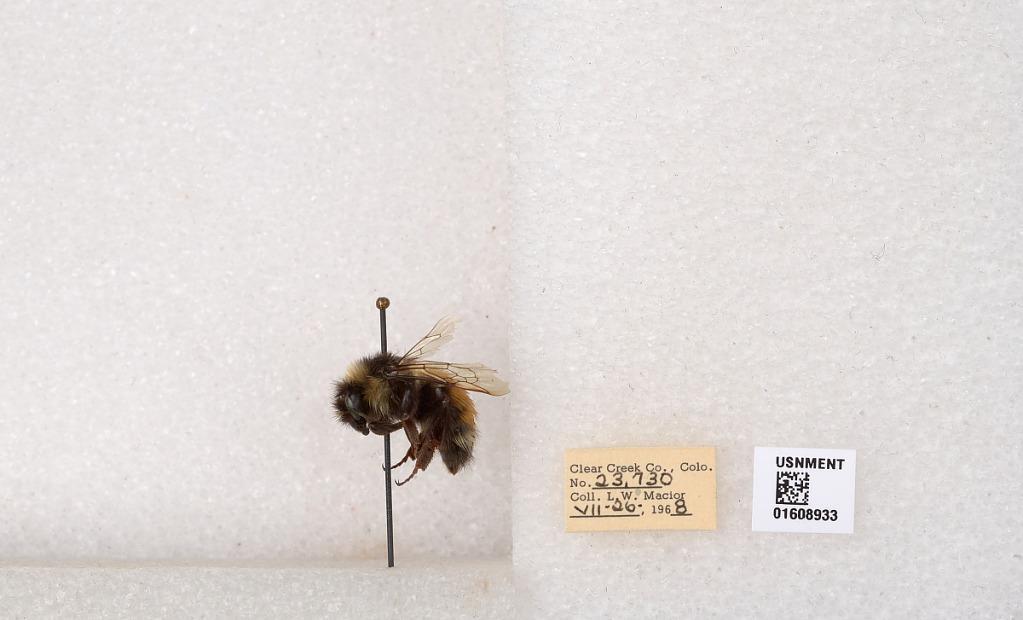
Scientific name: Bombus (Pyrobombus) sylvicola Kirby
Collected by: L. Macior
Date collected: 1968-7-26
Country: United States
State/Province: Colorado
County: Clear Creek
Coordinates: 39.6891, -105.644